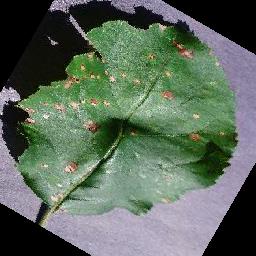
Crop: apple
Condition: black_rot